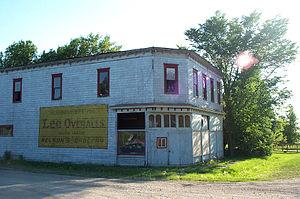
Christine est une ville située dans le comté de Richland, dans l’État du Dakota du Nord, aux États-Unis. Sa population s’élevait à 150 habitants lors du recensement de 2010, estimée à 163 habitants en 2018.